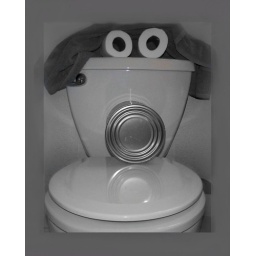
A picture of a toilet sculpture an anonymous member of my family did... in black and white